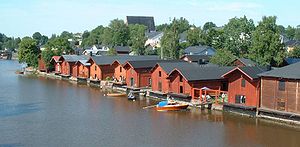
Porvoo
Porvoo
Porvoo er en by i det sydlige Finland med et indbyggertal på 49.928. Byen ligger tæt ved kysten til Den Finske Bugt og ca. 50 kilometer øst for landets hovedstad Helsinki.